Ontario Highway 85

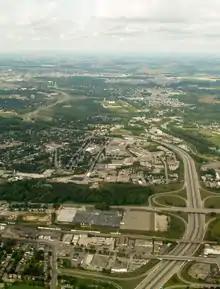
Highway 85 begins at the interchange in the lower-right corner of the image and follows the Conestoga Parkway north into the distance

Highway 85 remained unchanged for several decades until the Conestoga Parkway was constructed during the late 1960s and early 1970s. Construction of the new expressway began in February 1966 near King Street in Kitchener;